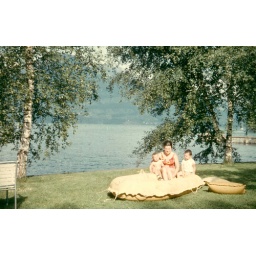
Anyuka with boys in boat